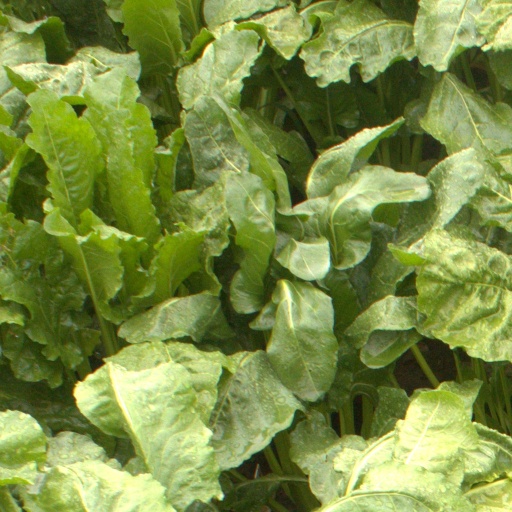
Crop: sugar beet